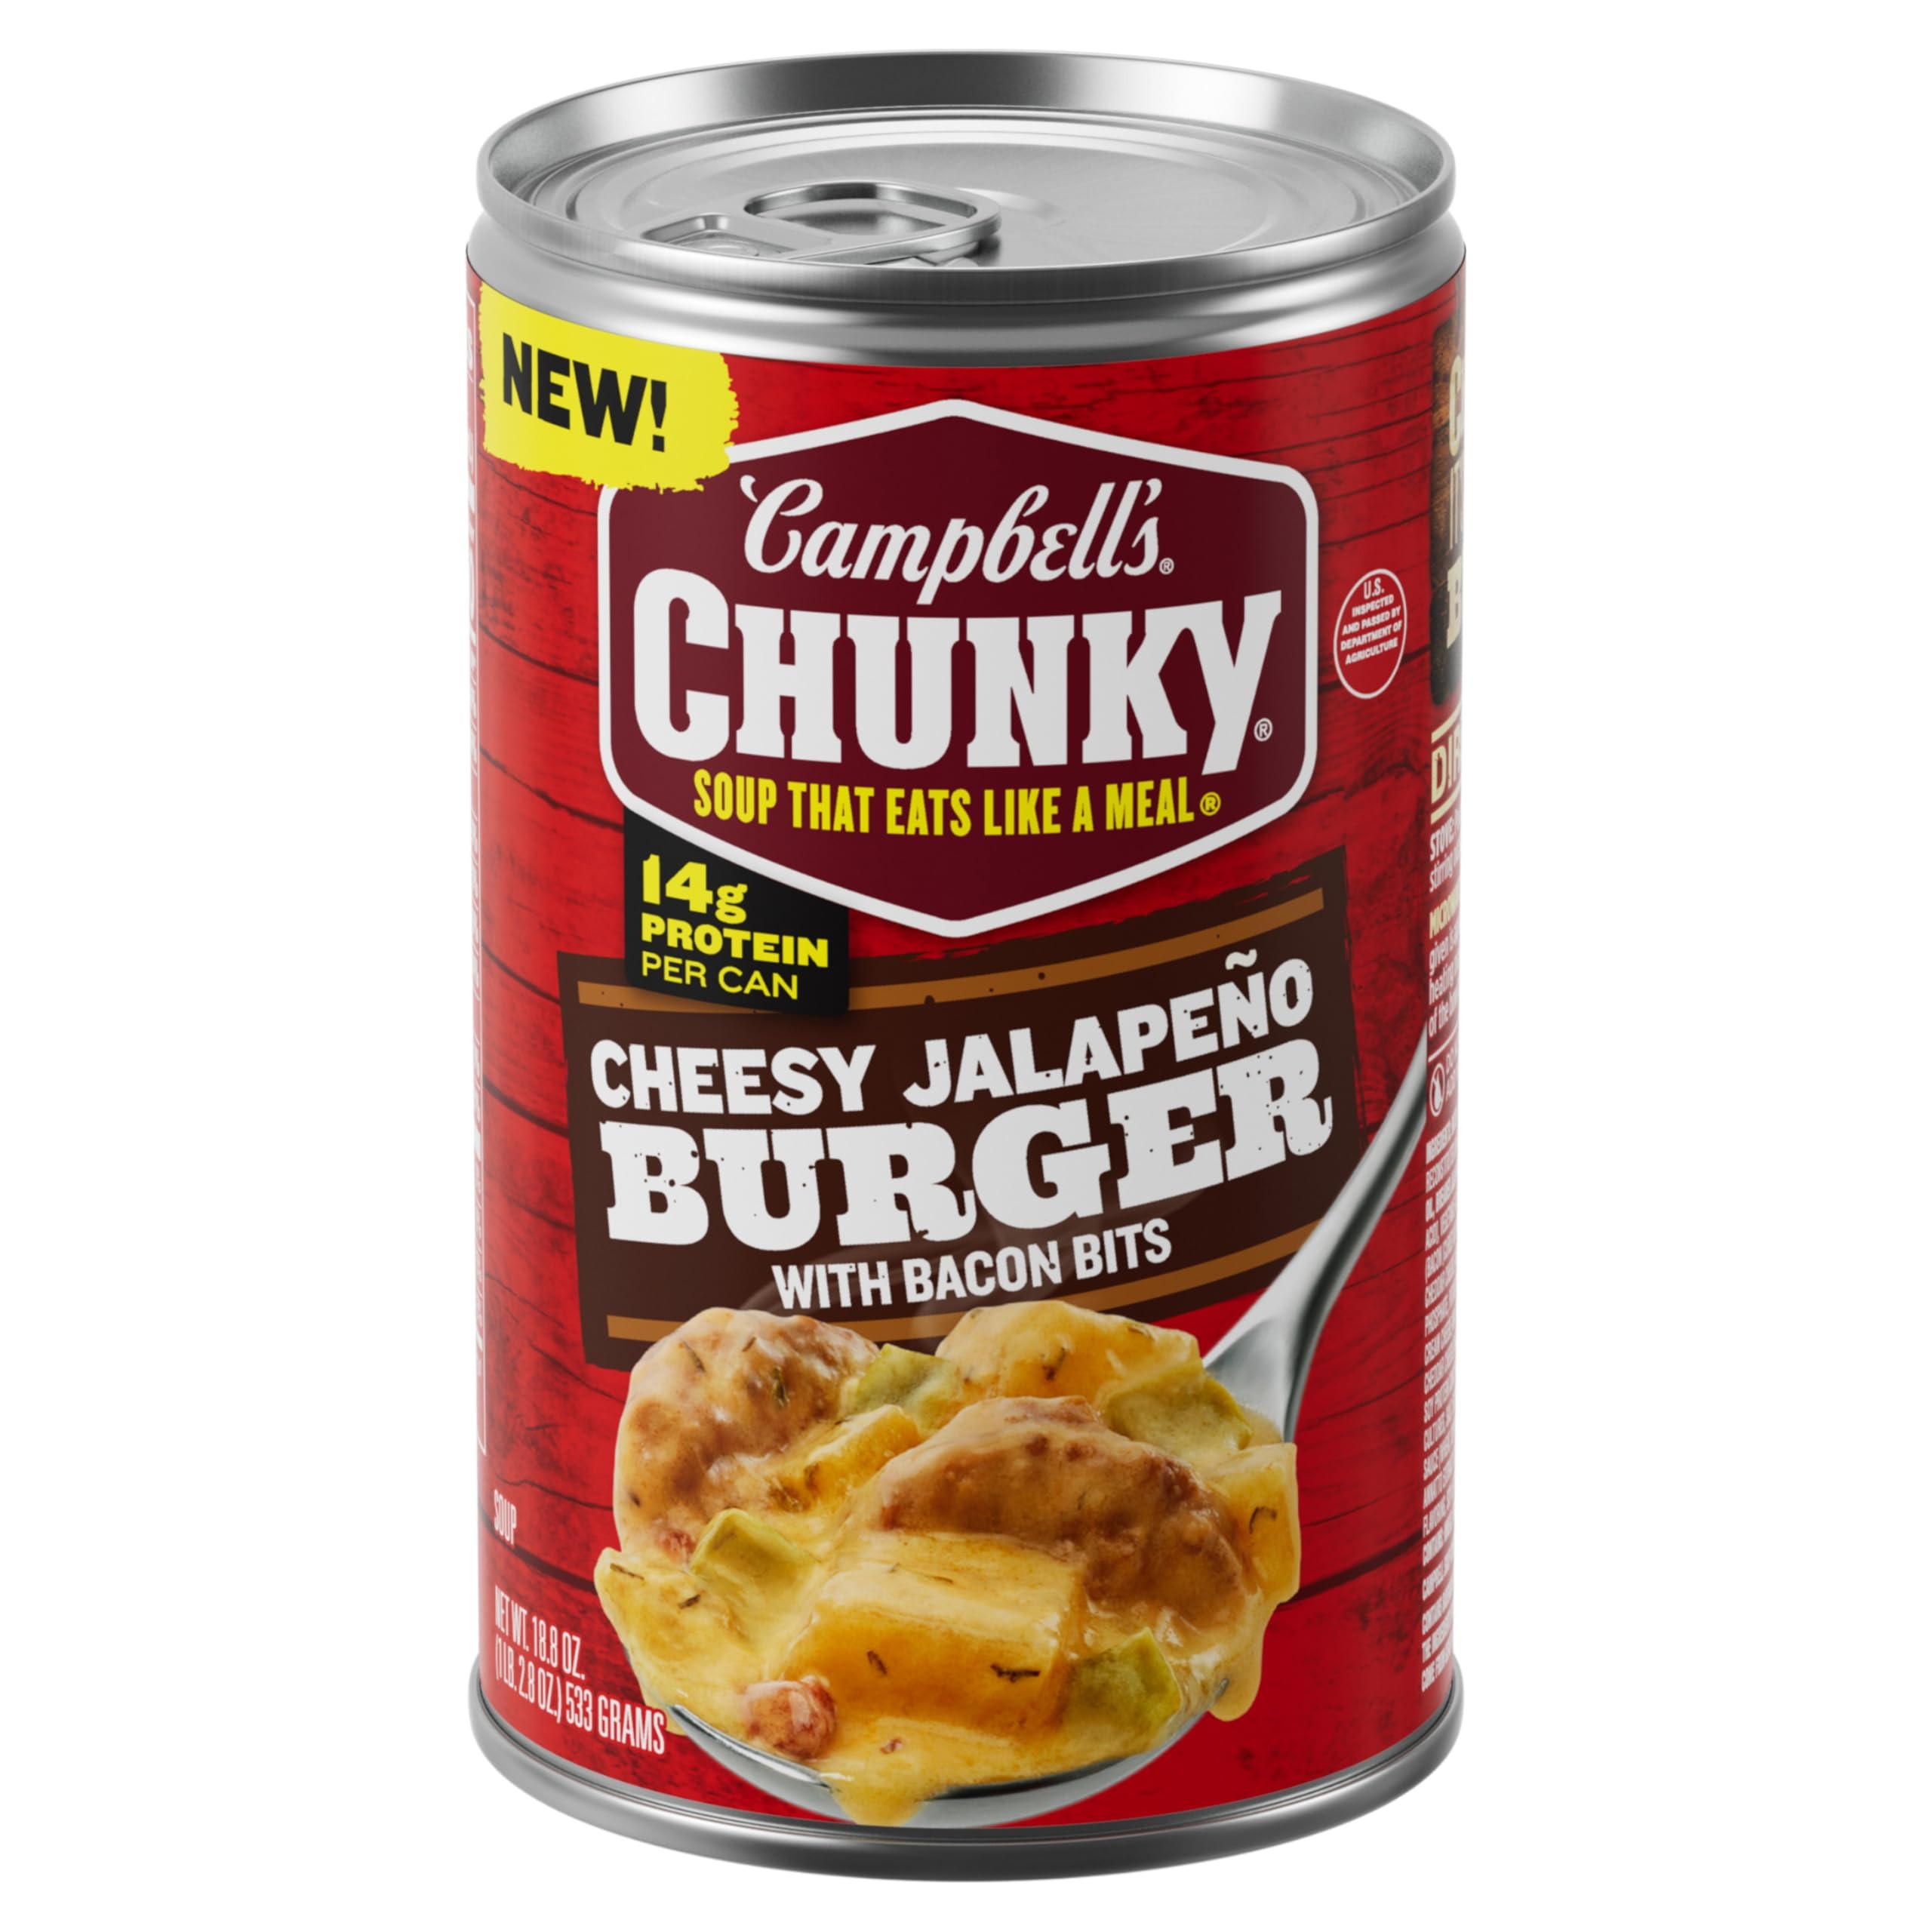
Item Name: Campbell’s Chunky Soup, Cheesy Jalapeño Burger with Bacon Bits, 18.8 oz Can
Bullet Point 1: Campbell's Chunky Soup: One (1) 18.8 oz can of Campbell’s Chunky Cheesy Jalapeño Burger with Bacon Bits Soup
Bullet Point 2: Big Flavors: Beef soup crafted with pieces of seasoned beef sirloin burgers, jalapeño peppers, potatoes, onions and bacon bits with delicious cheddar cheese
Bullet Point 3: 14 grams of Protein: Hearty soup that has peppers and 14 grams of protein in each can
Bullet Point 4: Pantry Staple: Enjoy this burger and cheese soup at home or at work as part of a delicious, filling lunch, or take on outdoor adventures to eat by the campfire
Bullet Point 5: Microwavable Soup: This easy to microwave soup is simple to prepare, just heat and serve
Value: 18.8
Unit: Ounce

Price: 2.58